Steveston Museum

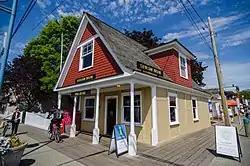
The Steveston Museum and post office.

The Steveston Museum is located at 3811 Moncton Street in the heart of the village of Steveston, British Columbia, Canada. The building is owned by the City of Richmond and is run by the Steveston Historical Society. Erected in 1905 during a cannery boom period, the building housed Steveston's first bank.